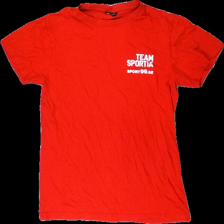
View: front
Type: T-shirt
Category: Unisex
Brand: Not in the list
Brand text on label: Clique
Colors: Red
Material: 100% cotton
Pattern: Other
Cut: Regular, C-collar
Size: M
Season: All
Smell: Minor
Price range: <50
Recommended usage: Recycle
Comment: Ads printed onto it